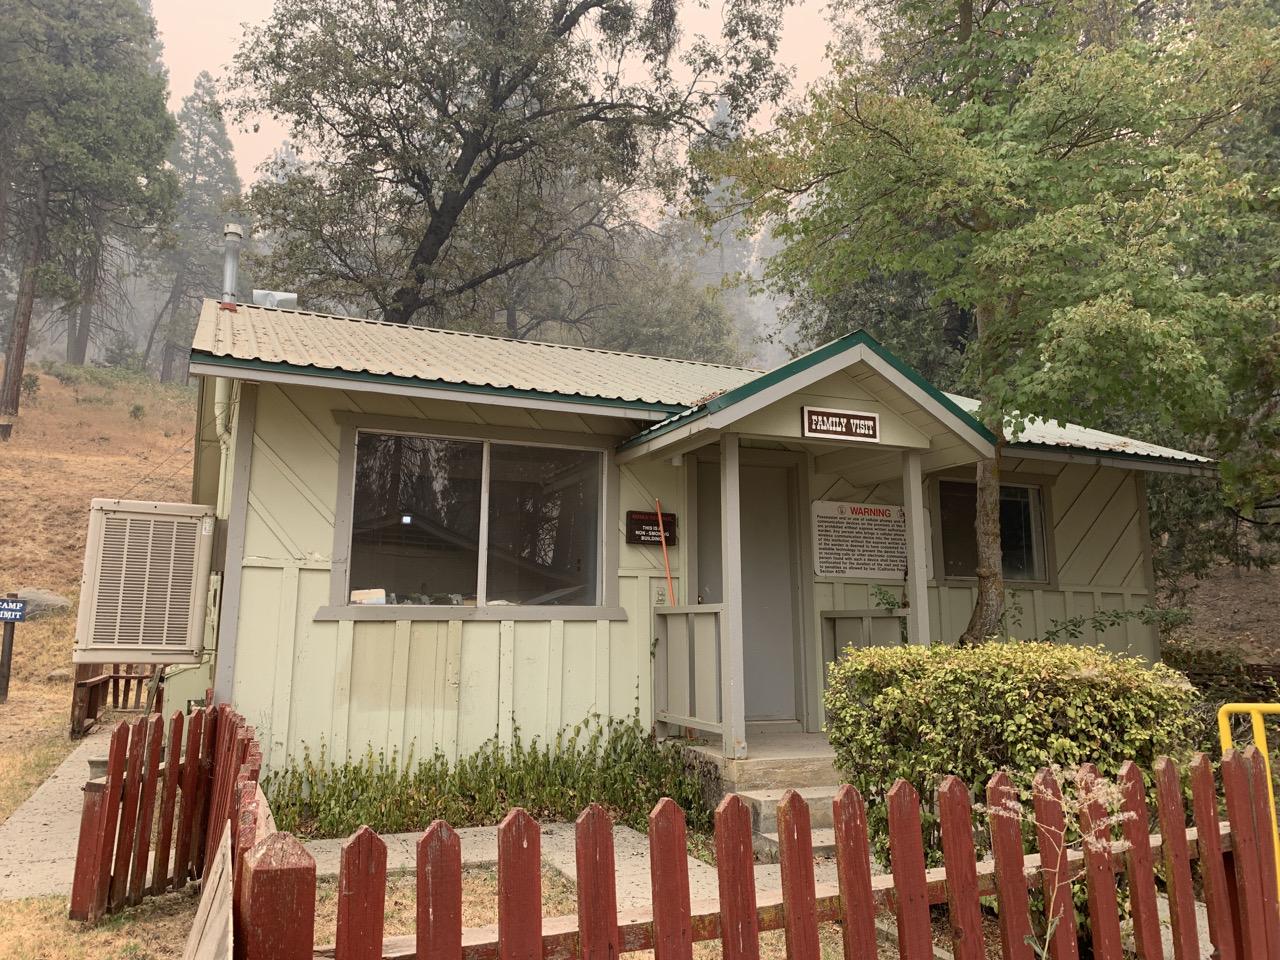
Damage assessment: no_damage